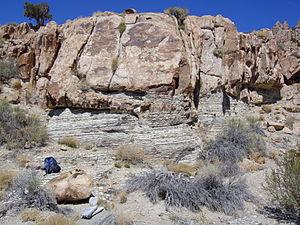
Le chaînon House est un massif montagneux de la province géologique de Basin and Range, région du Grand Bassin, situé dans le comté de Millard, dans l'Ouest de l'Utah, aux États-Unis. Le chaînon House est distant d'environ 65 km de la ville de Delta.
La formation de Marjum, également appelée calcaire de Marjum, est une formation géologique du Cambrien moyen qui s'étend dans la partie centrale du chaînon House, un massif de la région du Grand Bassin, province géologique de Basin and Range, situé dans le comté de Millard, État de l'Utah, aux États-Unis. La formation géologique est comprise dans la section II de la séquence stratigraphique de Sawq.